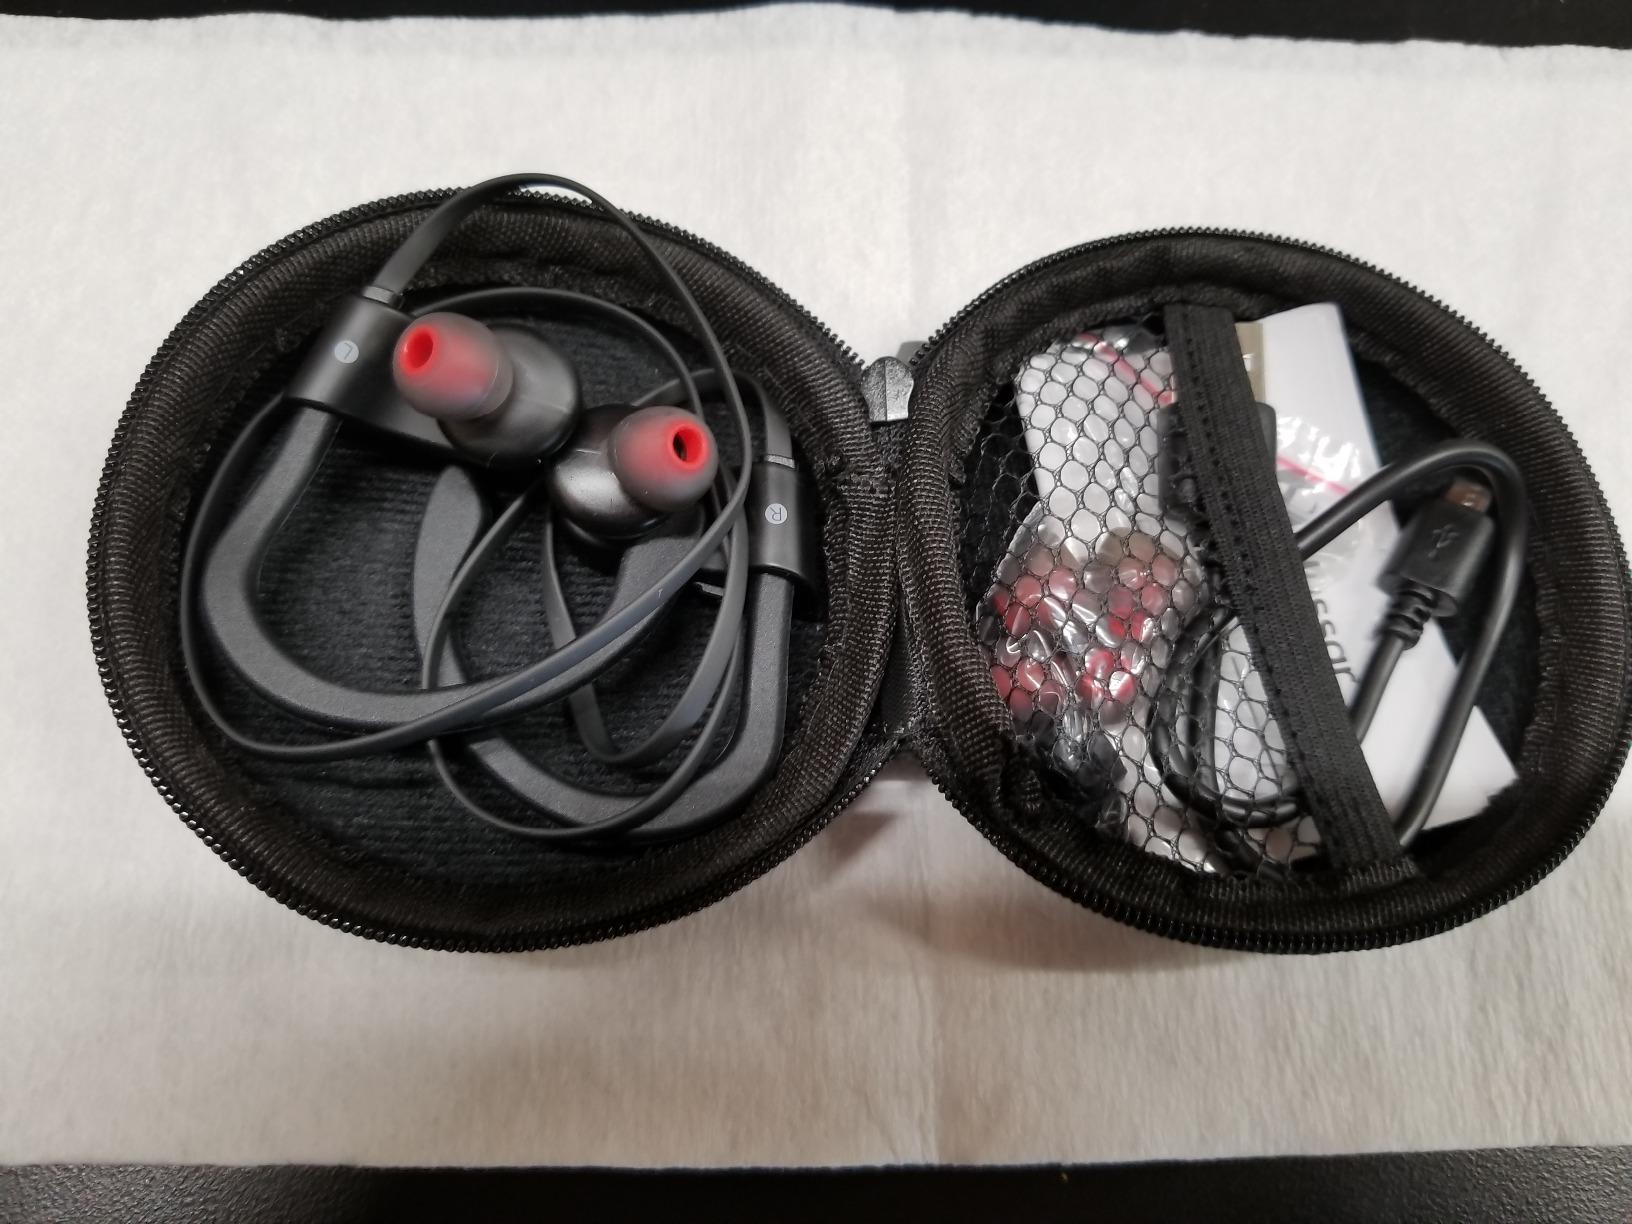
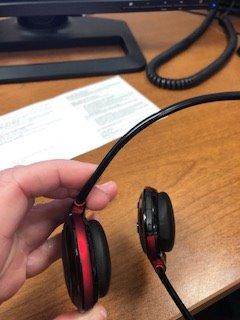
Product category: headphones
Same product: no